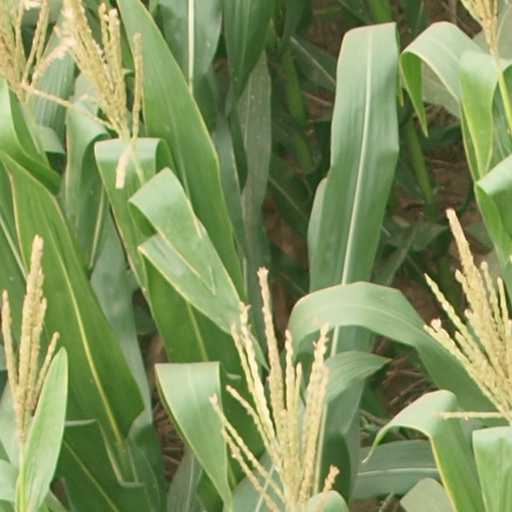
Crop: maize; corn